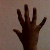
The image shows a hand gesture representing the number 5 in Indian Sign Language.